New Bamberg Hut

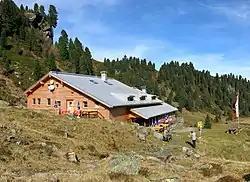
View of the hut looking north

The New Bamberg Hut lies at 1,756 m AMSL in the Kelchsau in the Kitzbühel Alps in Austria and is a mountain hut owned by the German Alpine Club's Bamberg Section.